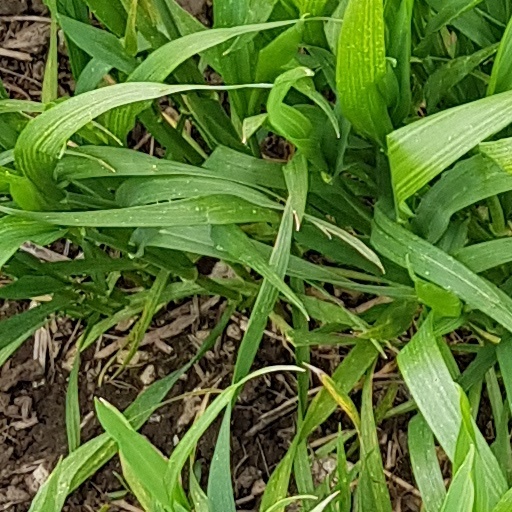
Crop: wheat